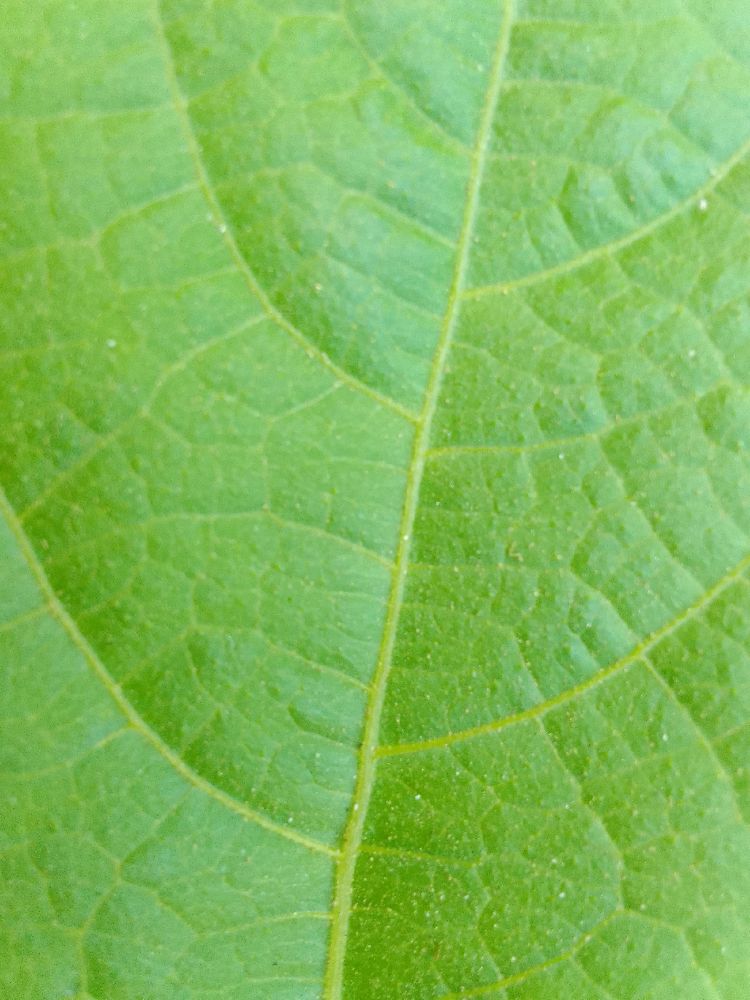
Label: healthy